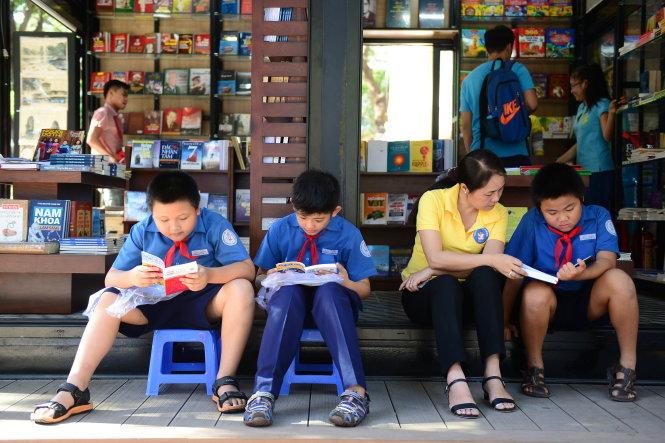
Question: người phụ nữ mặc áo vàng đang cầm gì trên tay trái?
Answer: trên tay trái của người phụ nữ áo vàng là chiếc điện thoại